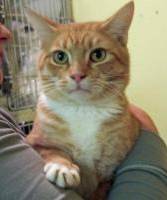
Label: cat